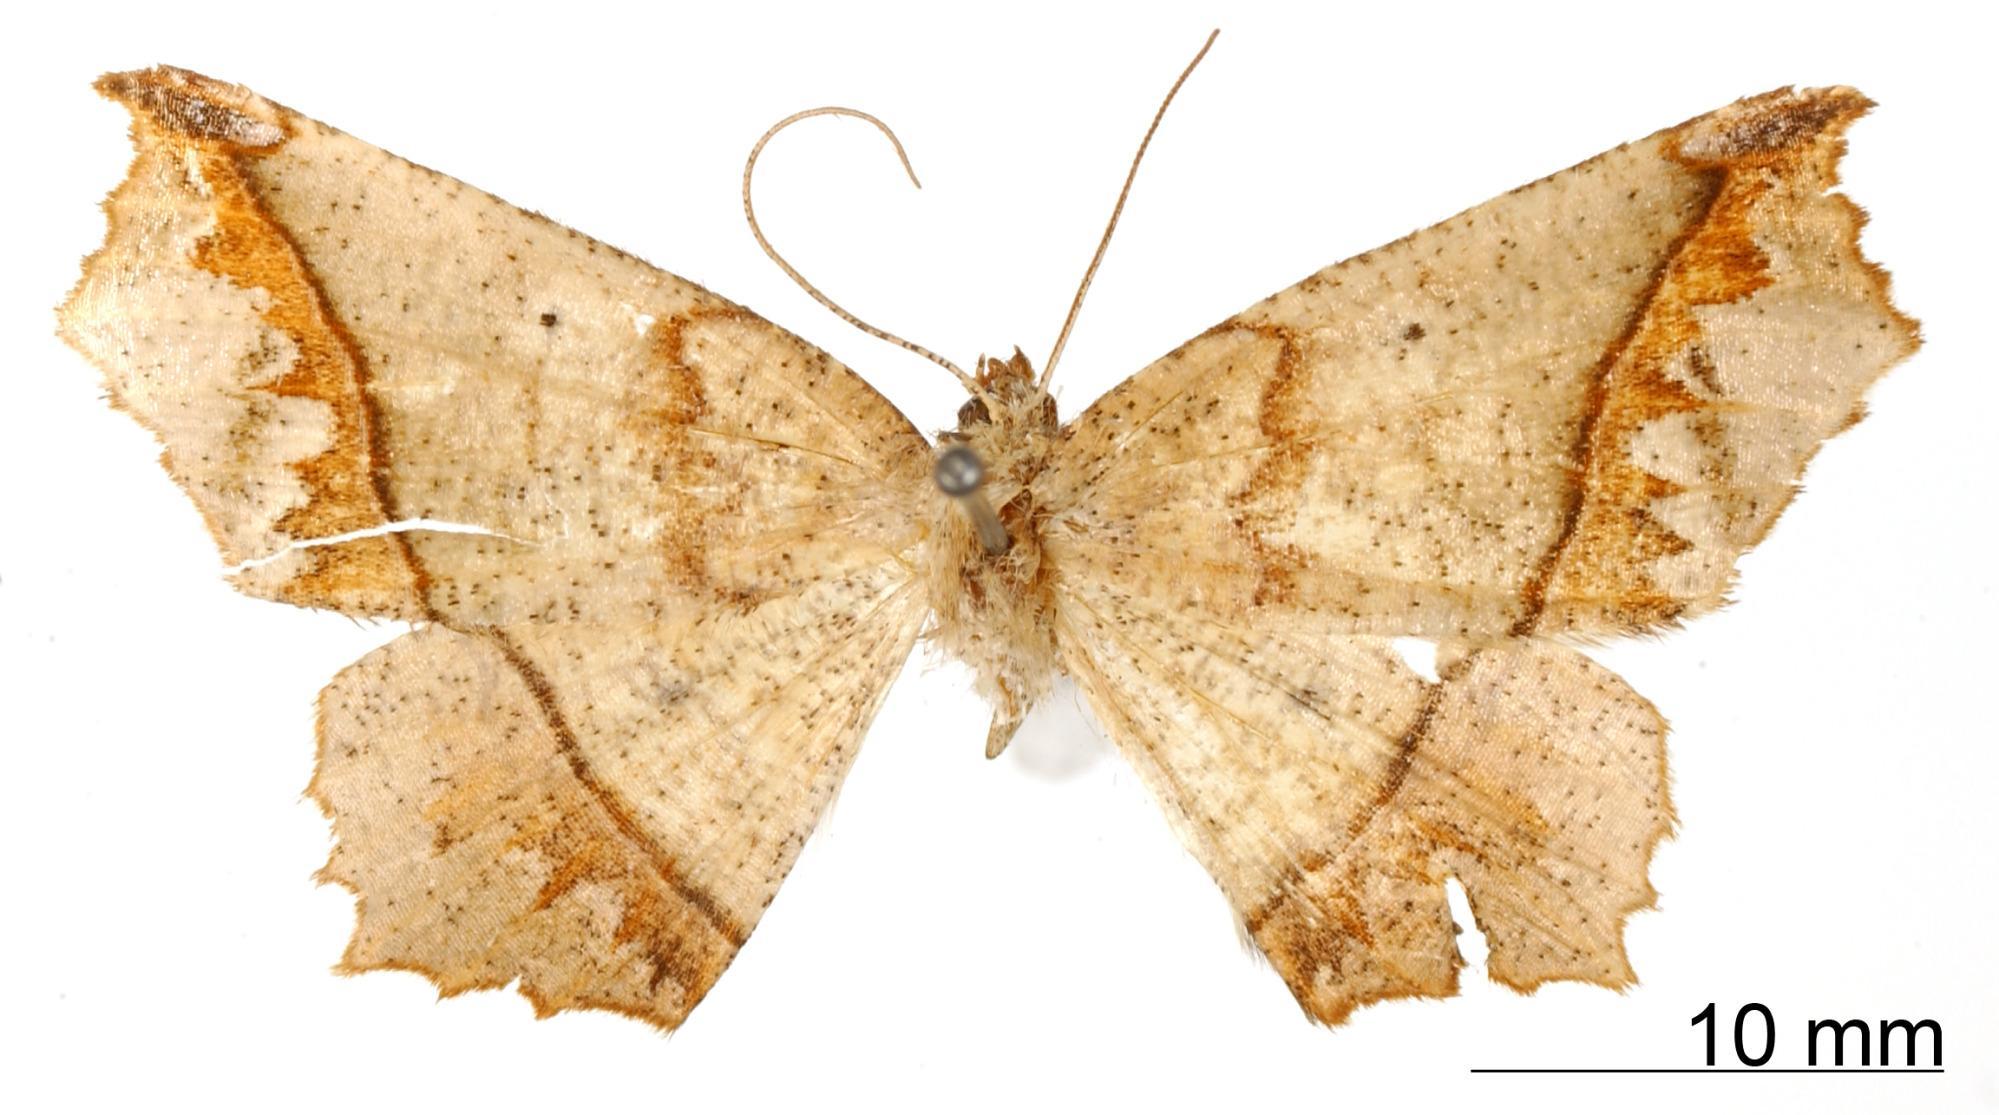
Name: Tetracis picturata
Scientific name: Tetracis picturata Schaus, 1911
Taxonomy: Animalia, Arthropoda, Insecta, Lepidoptera, Geometridae, Ennominae
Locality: Juan Vinas, Costa Rica, Costa Rica